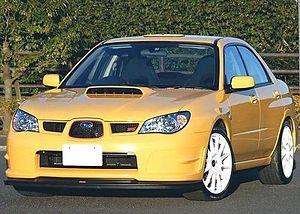
L'Impreza est un modèle automobile compact du constructeur japonais Subaru, apparu en 1992.